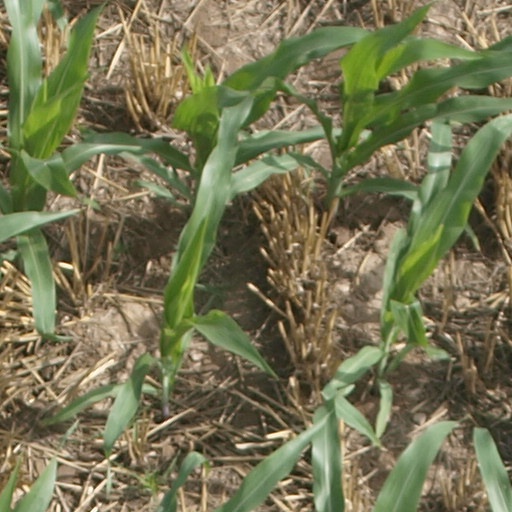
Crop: maize; corn